Childe Hassam

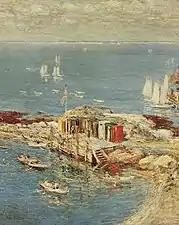
"August Afternoon, Appledore", 1900

Hassam had moved to France to study figure drawing and painting at the prestigious Académie Julian. He took advantage of the formal drawing classes with Gustave Boulanger and Jules Joseph Lefebvre, but quickly moved on to self-study, finding that "[t]he Julian academy is the personification of routine...[academic training] crushes all originality out of growing men. It tends to put them in a rut and it keeps them in it", preferring instead, "my own method in the same degree". His first Parisian works were street scenes, employing a mostly brown palette. He sent these works back to Boston and their sale, combined with that of older watercolors, provided him with sufficient income to sustain his stay abroad. In the autumn of 1887, Hassam painted two versions of "Grand Prix Day", employing a breakthrough change of palette. In this dramatic change of technique, he was laying softer, more diffuse colors to canvas, similar to the French Impressionists, creating scenes full of light, done with freer brush strokes. He was likely inspired by French Impressionist paintings which he viewed in museums and exhibitions, though he did not meet any of the artists. Hassam eventually became one of the group of American Impressionists known as "The Ten".